442nd Infantry Regiment (United States)

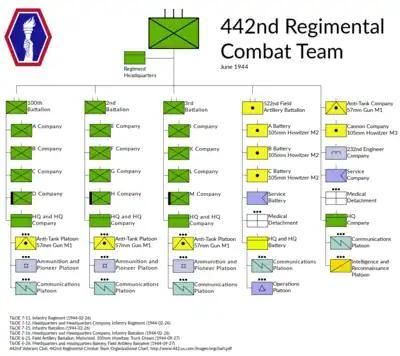
Organization chart of the 442nd RCT after its reunion with the 100th Battalion in 1944

Although they were permitted to volunteer to fight, Americans of Japanese ancestry were generally forbidden to fight in combat in the Pacific Theater. No such limitations were placed on Americans of German or Italian ancestry, who were assigned to units fighting against the Axis Powers in the European Theater. There were many more German and Italian Americans than Japanese Americans, and their political and economic power reduced the restrictions against them. Many men deemed proficient enough in the Japanese language were approached, or sometimes ordered, to join the Military Intelligence Service (MIS) to serve as translators/interpreters and spies in the Pacific, as well as in the China Burma India Theater. These men were sent to the MIS Language School at Camp Savage, Minnesota to develop their language skills and receive training in military intelligence. While the 442nd trained in Mississippi, the 100th departed for Oran in North Africa to join the forces destined to invade Italy.